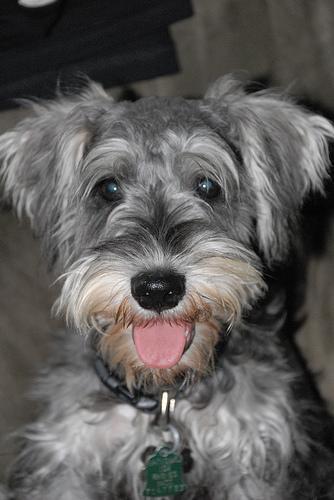
miniature_schnauzer